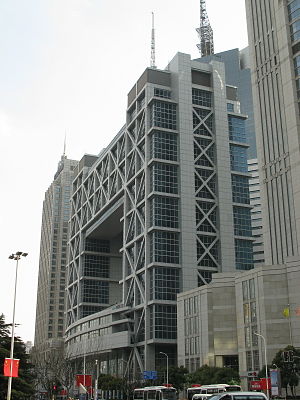
Shanghai Stock Exchange
Shanghai Stock Exchange
Shanghai Stock Exchange er en børs i Shanghai i Folkerepublikken Kina. Den er den største børs i Kina, og den femte største i verden.